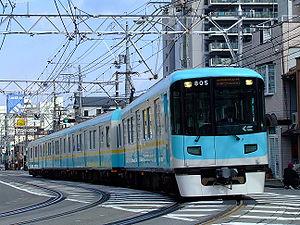
La Keihan Electric Railway Co., Ltd., communément appelée Keihan, est une compagnie ferroviaire privée qui exploite des lignes ferroviaires dans les préfectures d’Osaka, de Kyoto et de Shiga au Japon. Elle possède aussi un réseau de lignes de bus.
La ligne Tōzai est une ligne du métro de Kyoto, au Japon. Elle relie la station de Rokujizō à celle de Uzumasa Tenjingawa. Longue de 17,5 km, elle part de la ville d'Uji puis traverse Kyoto d'est en ouest en passant par les arrondissements de Fushimi, Yamashina, Higashiyama, Nakagyō et Ukyō. Sur les cartes, sa couleur est vermillon et est identifiée avec la lettre T.
La ligne Keihan Keishin est une ligne ferroviaire du réseau Keihan dans les préfectures de Kyoto et Shiga au Japon. Elle relie la station de Misasagi à celle de Biwako-Hamaōtsu.